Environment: real
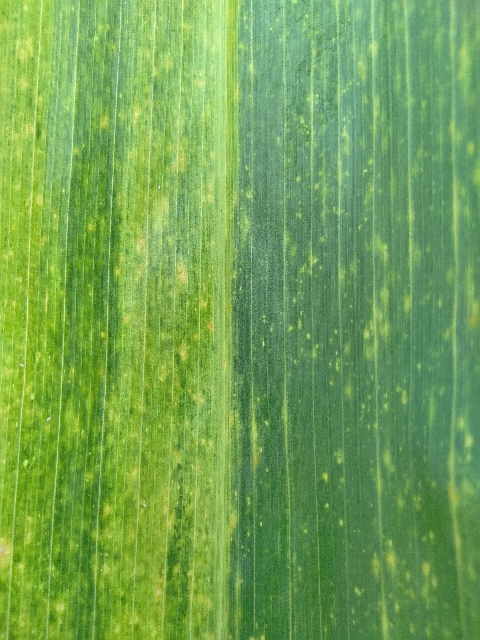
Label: lethal_necrosis